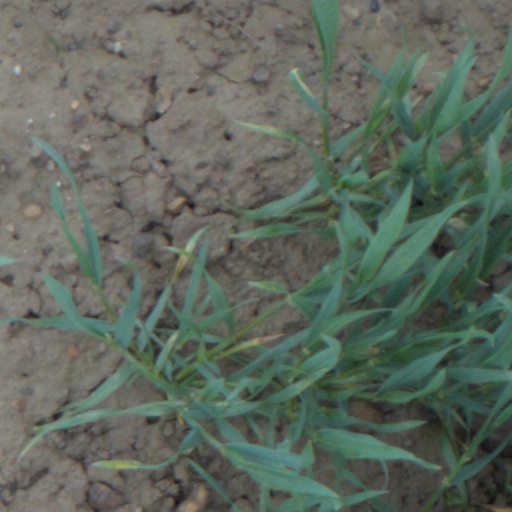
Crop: wheat